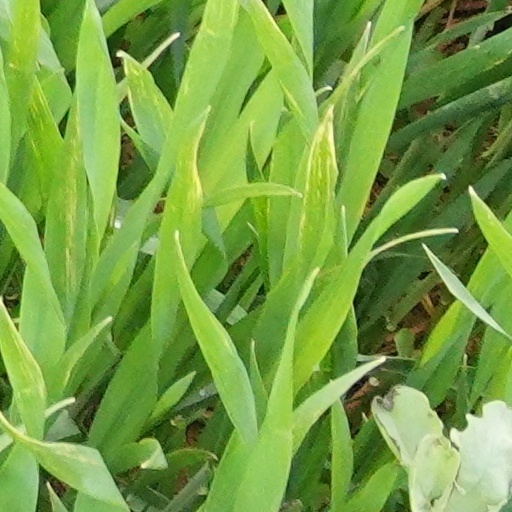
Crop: wheat